Fortifications of Rhodes

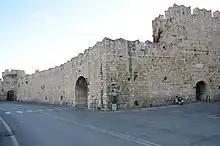
Arnaldo Gate

The Arnaldo Gate (Πύλη Αρνάλδου) is a small gate that gives access to the New Hospital of Saint John, which hosts currently the Archaeological Museum of Rhodes.